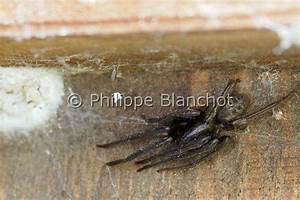
Label: ragno